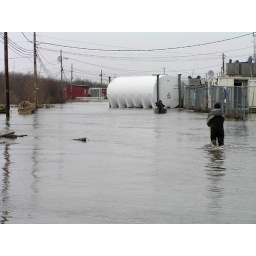
A fuel tank floated and pushed across the road into a building by the Yukon River flood in Emmonak, AK.